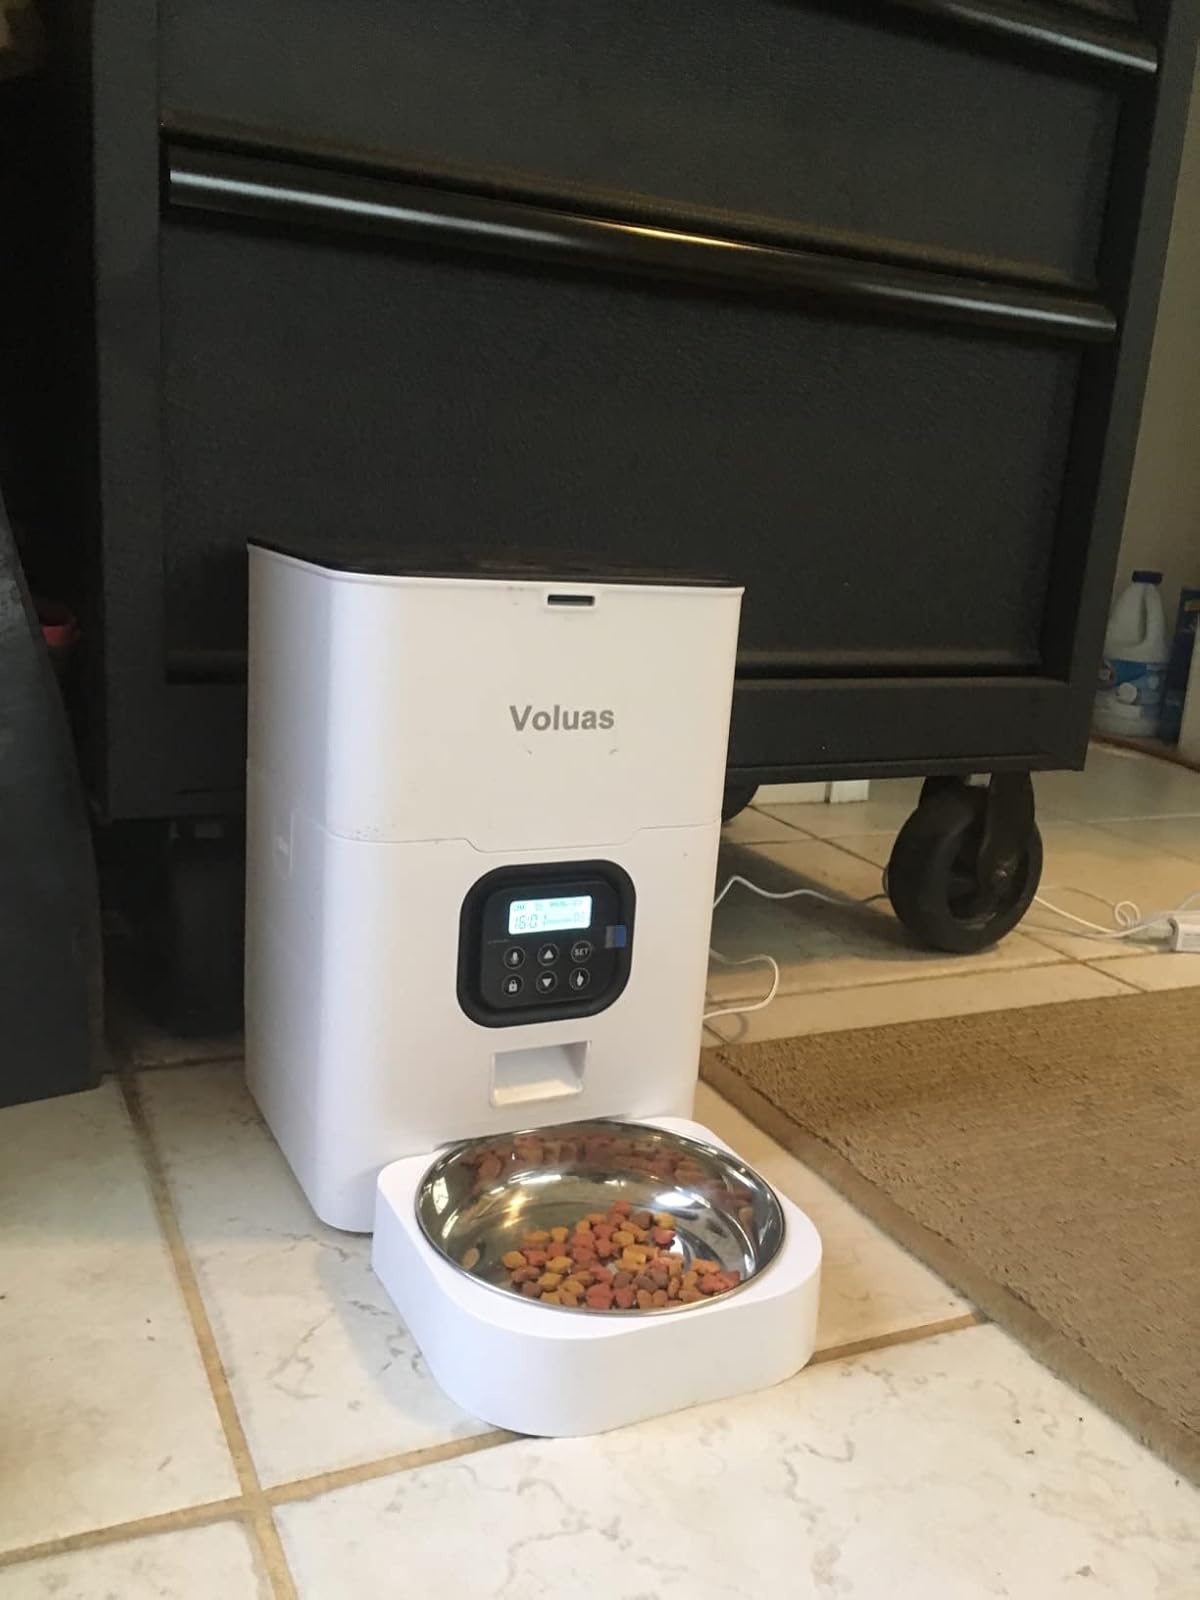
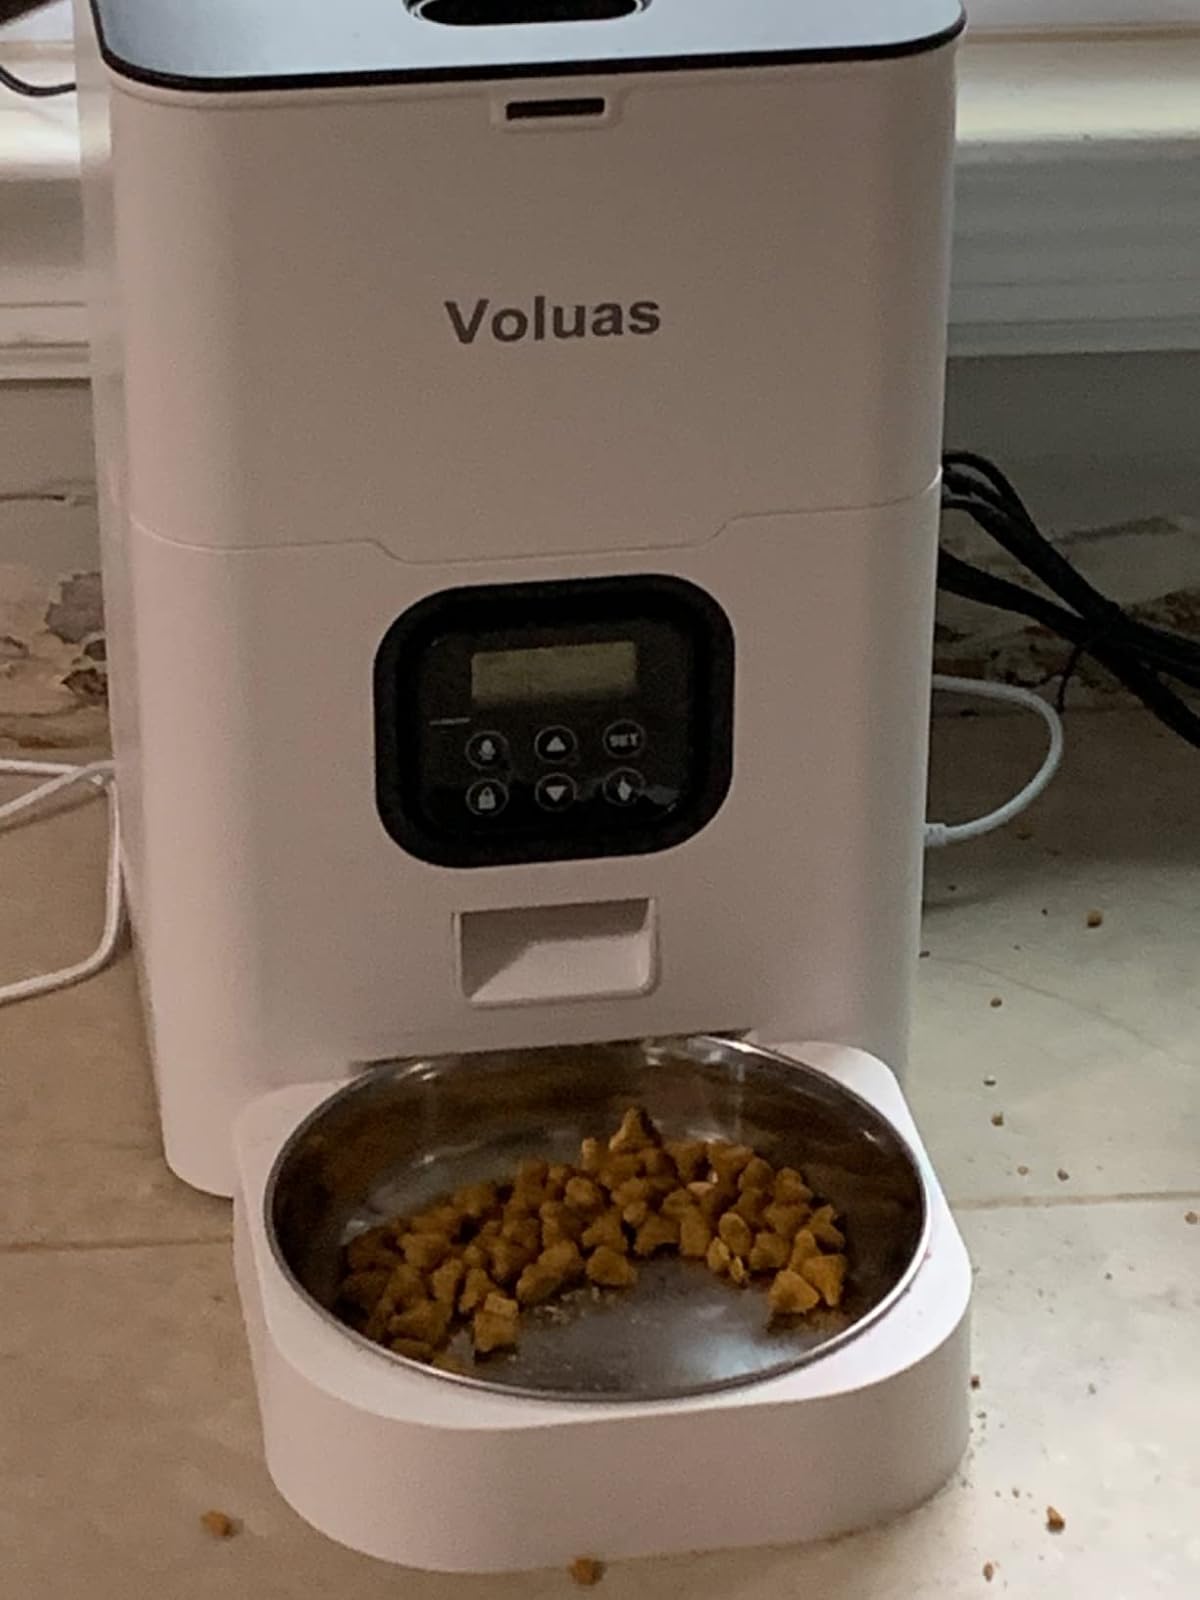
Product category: items_feeder
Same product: yes